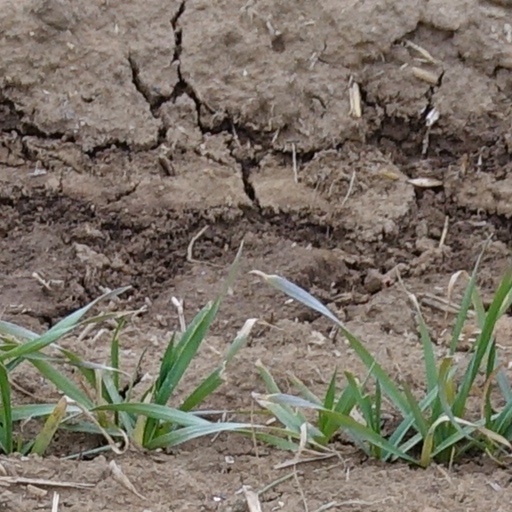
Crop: wheat